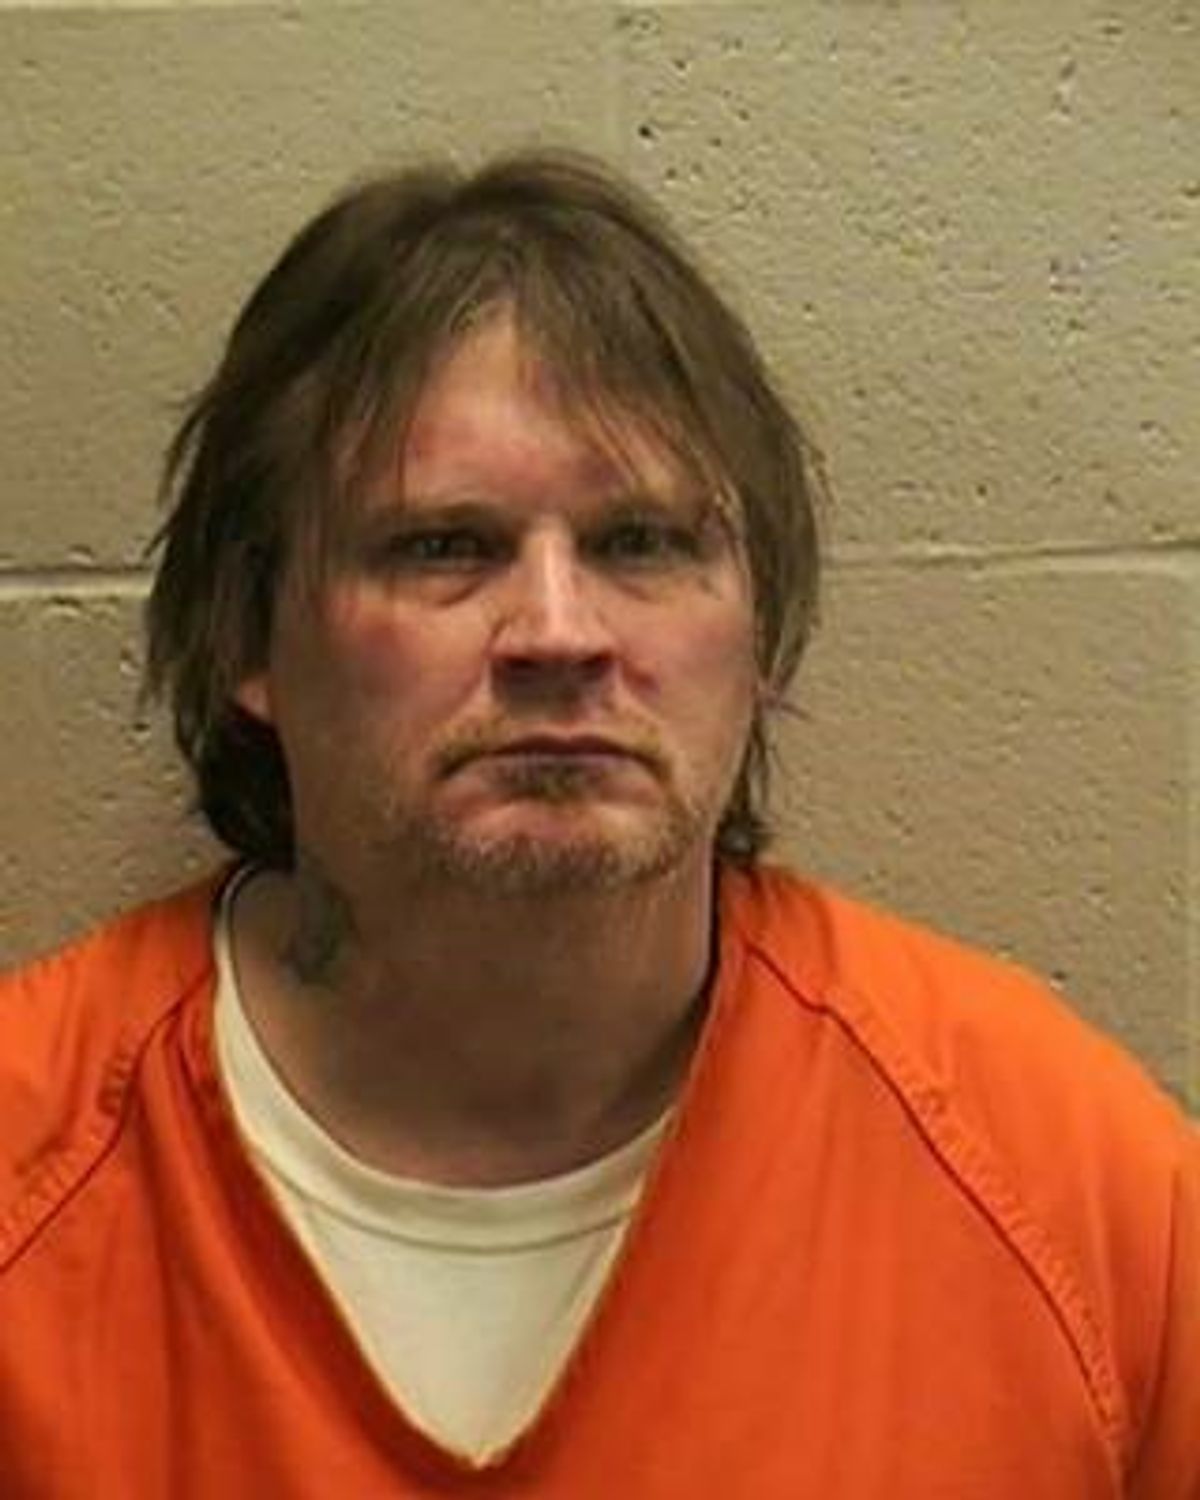
Gender: men